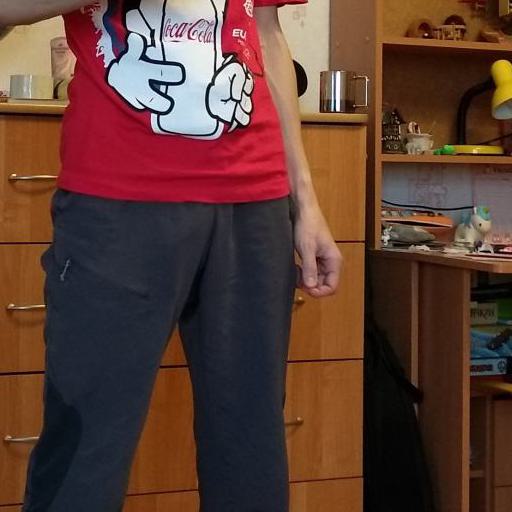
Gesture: no_gesture